Bayley (wrestler)

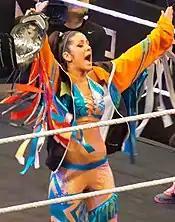
She is a former NXT Women's Champion.

When beginning her WWE career, Bayley was depicted as a "hugger", coming out with multiple inflatable skydancers during her entrances as well as hugging many fans (particularly younger children) in attendance. Following her heel turn, she started calling herself a role model and was depicted as a hypocrite, acting as nothing had changed with her entrance music and in-ring gear remaining intact, despite developing villainous traits and underhanded tactics. On the October 11, 2019 episode of "SmackDown", Bayley debuted a new look, having cut her ponytail off, destroying her inflatable tube men, and using profanity against the fans in her post-match promo.